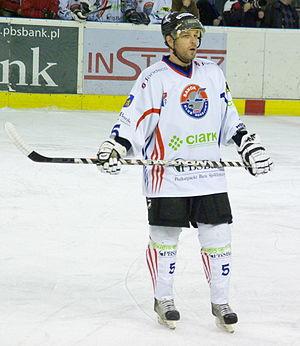
Dmitri Suur né Dmitri Rodin - en russe : Дмитрий Суур - est un joueur professionnel estonien et russe de hockey sur glace. Il est né Dmitri Rodin, il prit le nom de Suur après son mariage.